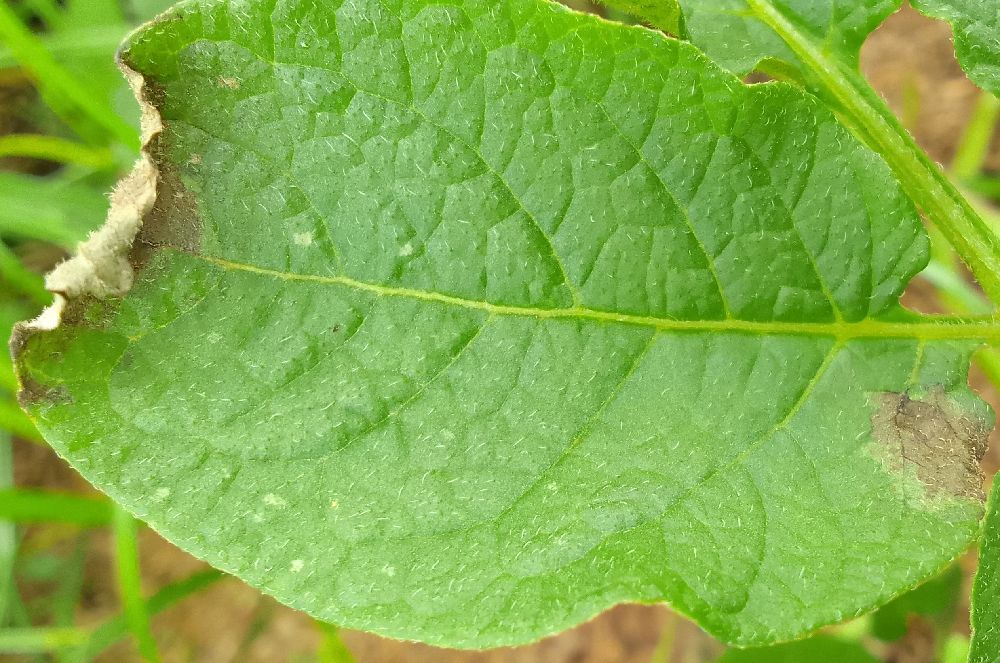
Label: Late blight